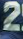
Number: 2